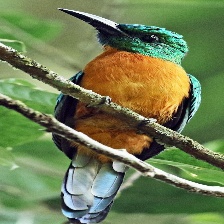
Species: GREAT JACAMAR
Scientific name: JACAMEROPS AUREUS